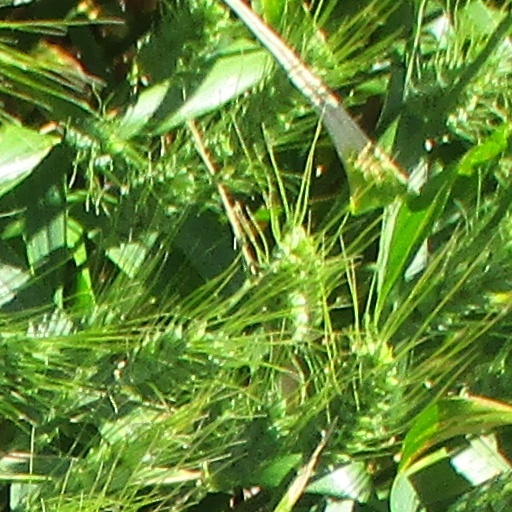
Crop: wheat